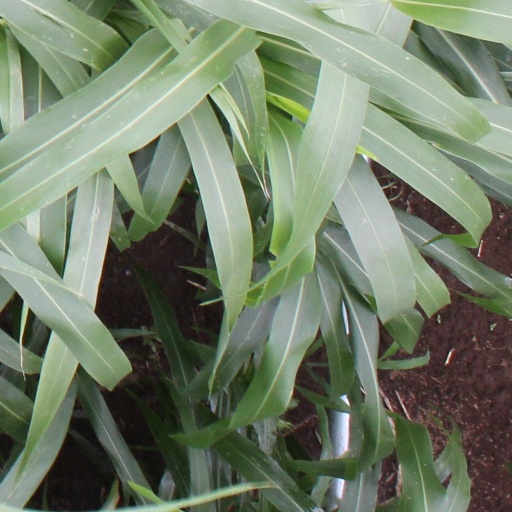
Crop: sorghum